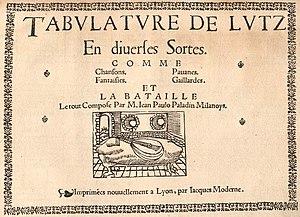
Giovanni Paolo Paladino est un compositeur et luthiste italien de la Renaissance, d'origine milanaise, actif à Lyon au milieu du XVIᵉ siècle.